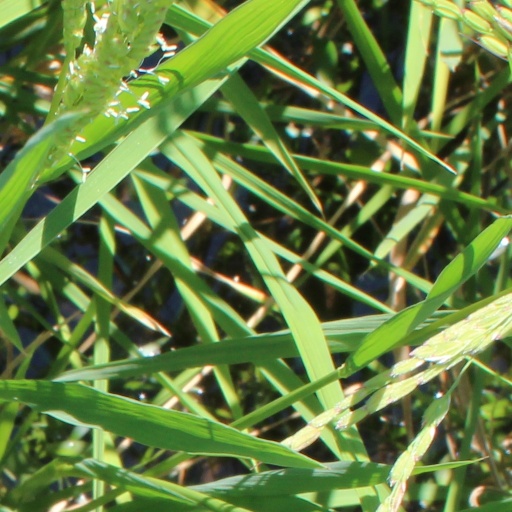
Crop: rice